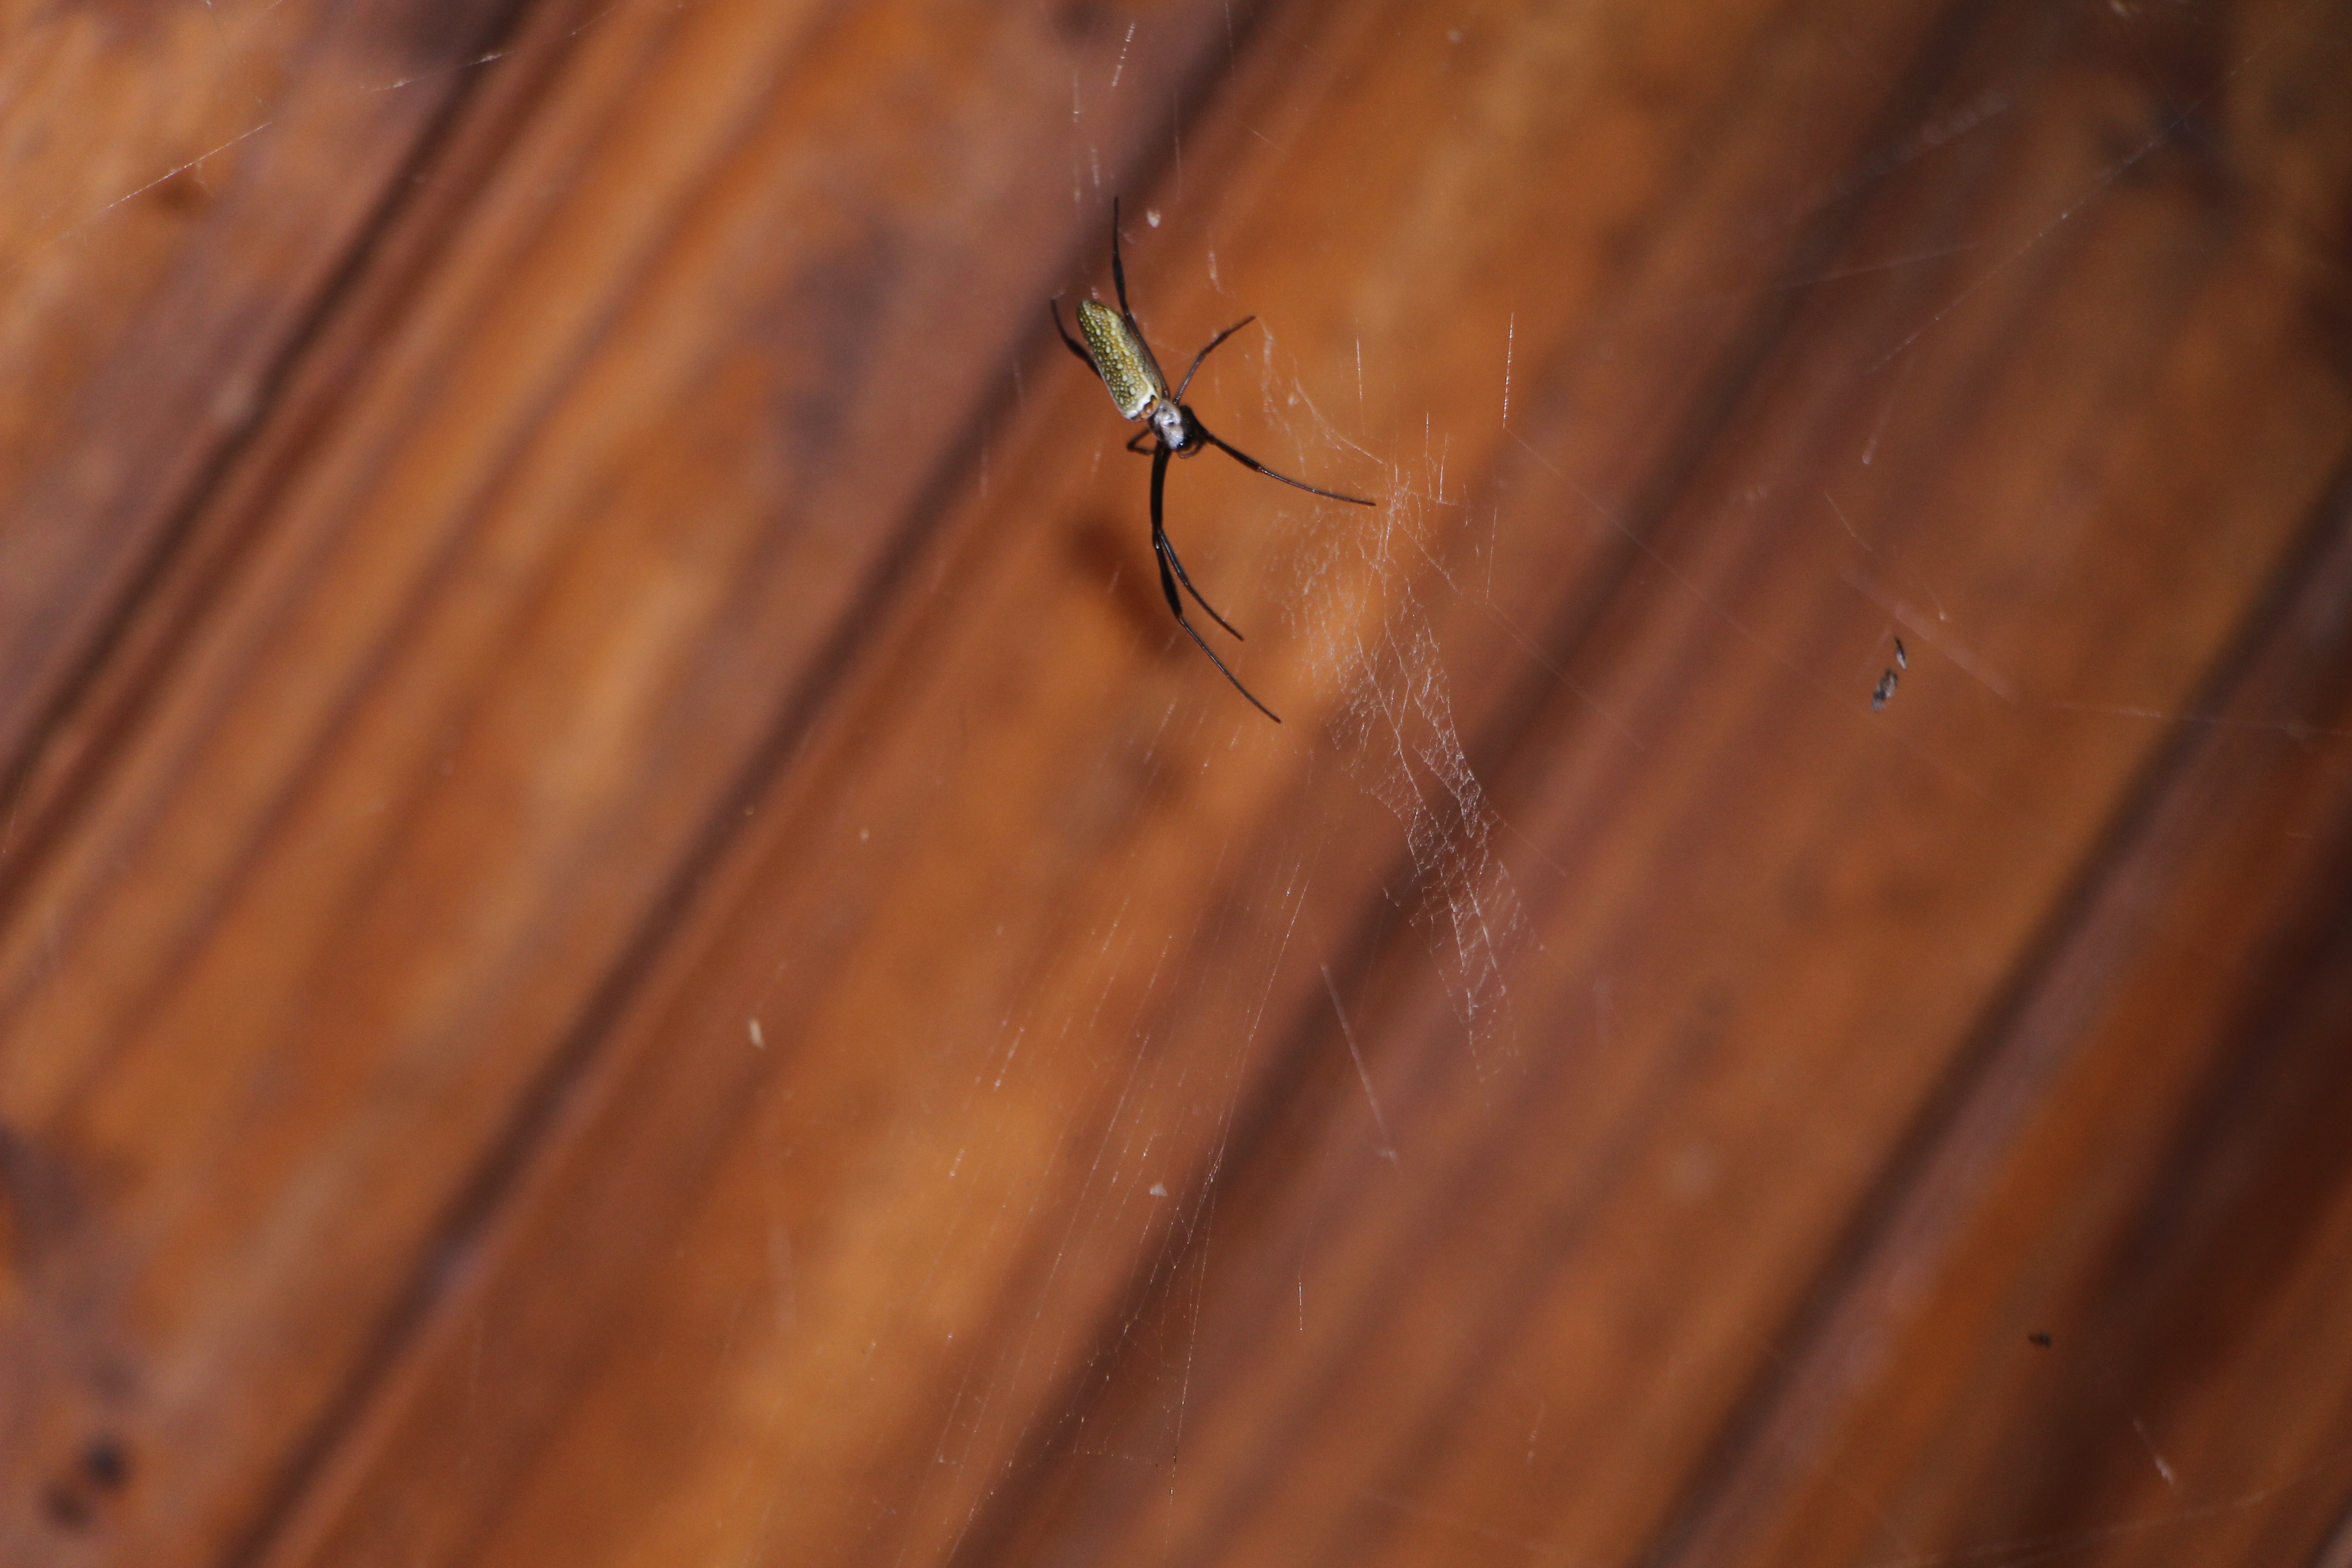
wing, wood, leaf, web, insect, brown, fauna, invertebrate, close up, spider, hardwood, arachnid, macro photography